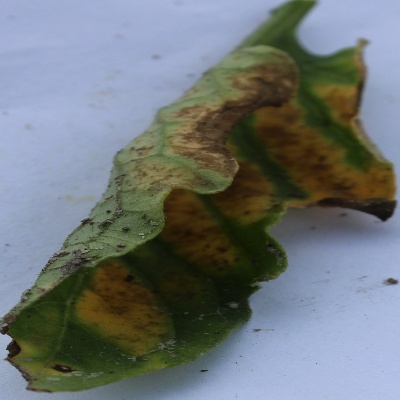
Crop: Tomato
Condition: leaf blight